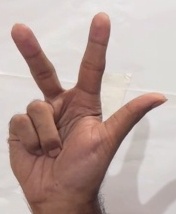
ASL sign: 3